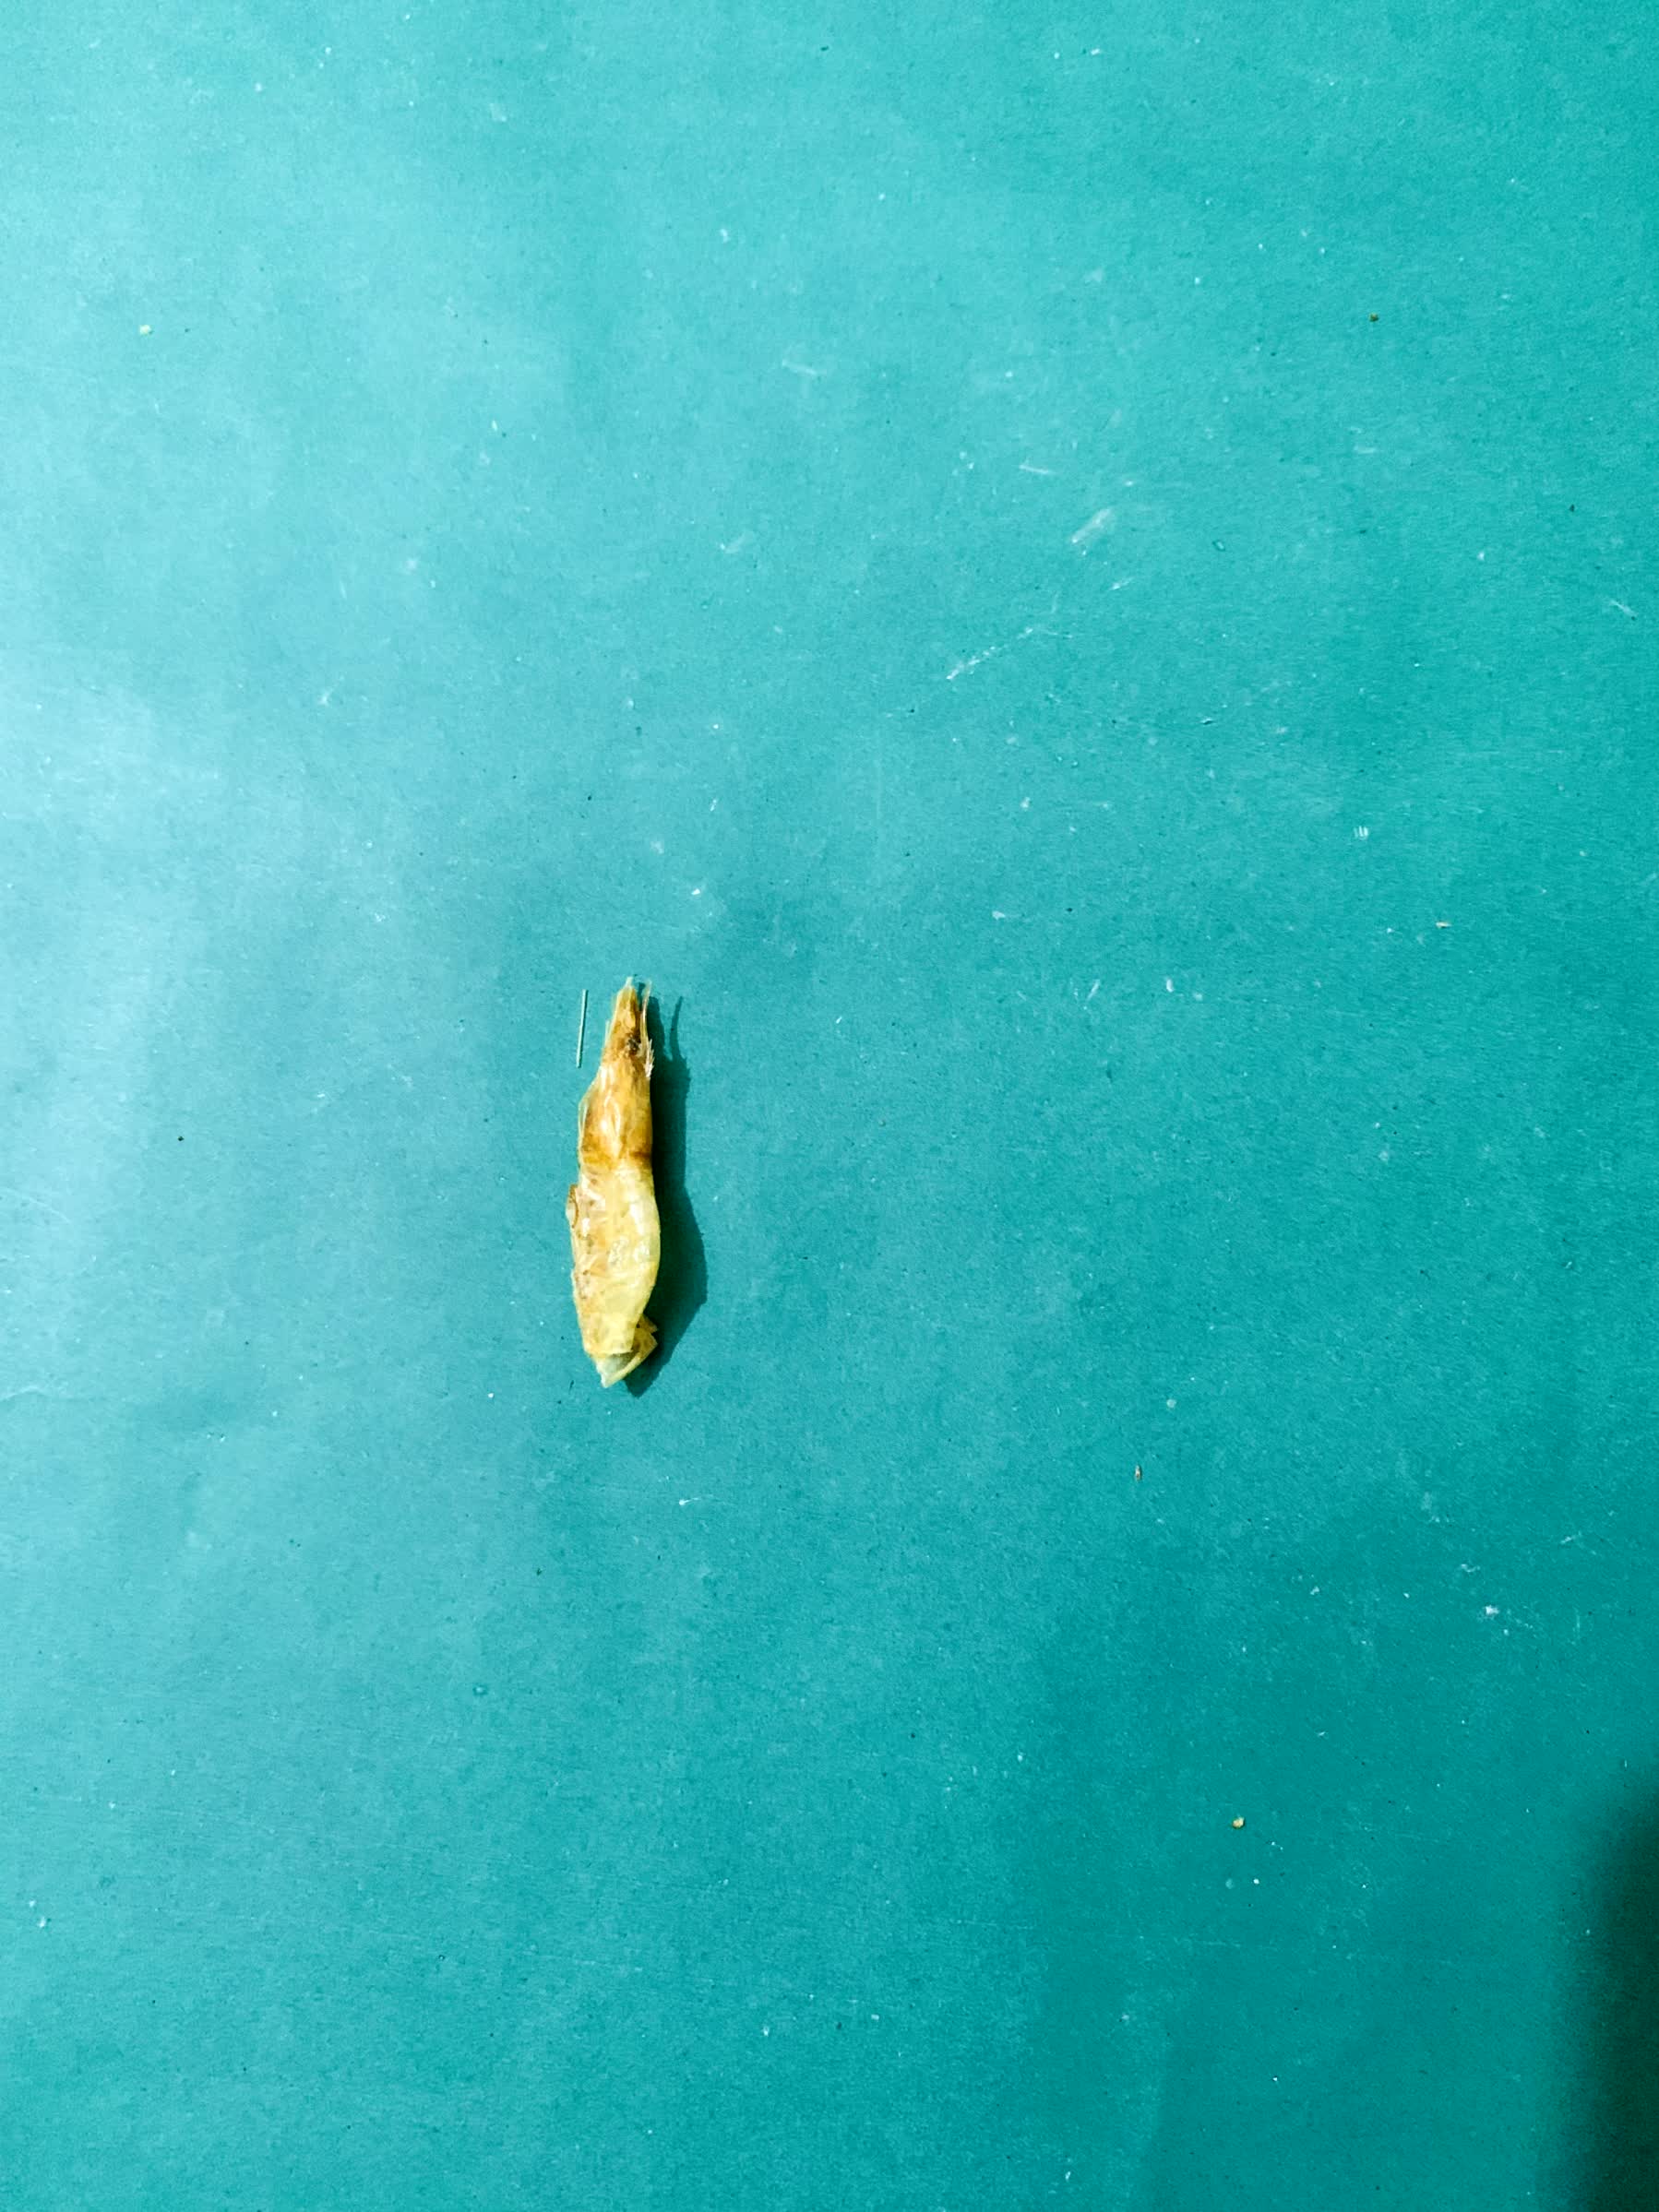
Species: chingri